Jacques-Constantin Périer

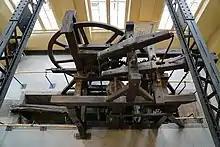
Littry winding machine

In 1802 the Périer brothers manufactured steam winding engines, supplying the Anzin Company with twenty of the machines for winding and drainage at several pits in the Littry coal mines. One of them is kept at the Molay-Littry mine museum and is the oldest steam engine preserved in France.